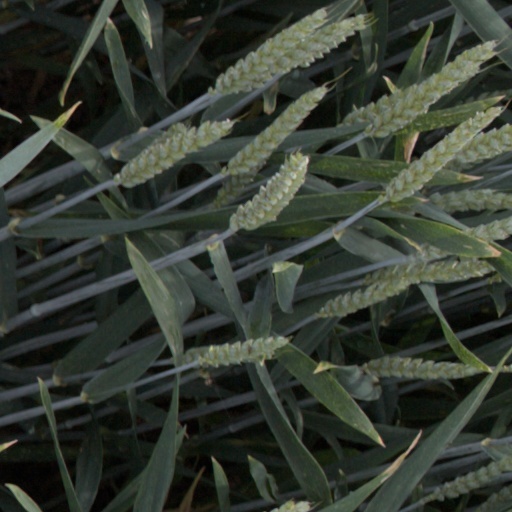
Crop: wheat